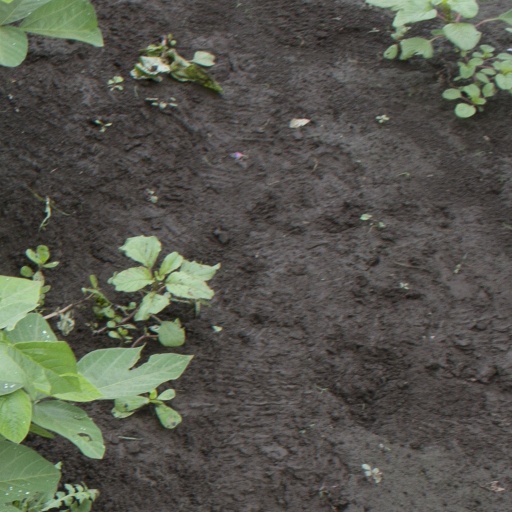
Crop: soybean